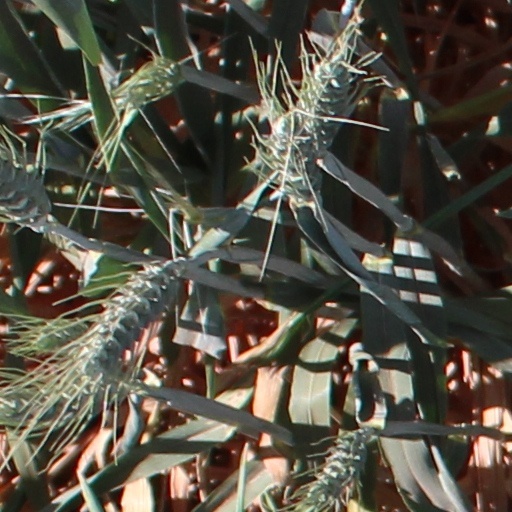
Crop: wheat